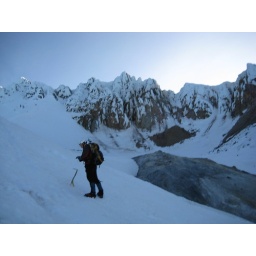
Near the crater. rocks are stained yellow and the smell of sulphor is in the air